Names and titles of Władysław II Jagiełło

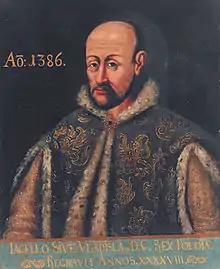
Jogaila in 1386

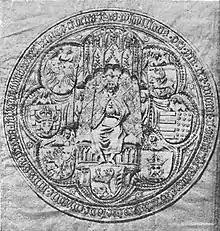
Royal seal of Władysław II Jagiełło

Jogaila, later Władysław II Jagiełło (ca.1351/1361–1434), was a Grand Duke of Lithuania and from 1386 King Jadwiga's husband and "jure uxoris" King of Poland. In Lithuania, he held the title "Didysis Kunigaikštis", translated as Grand Duke or Grand Prince ("kunigaikštis" is a cognate of "König" and "king", and "didysis" magnifies it).